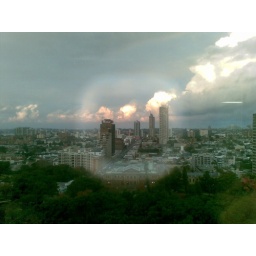
From my office window in case you were wondering... The square ring is reflection from the camera...